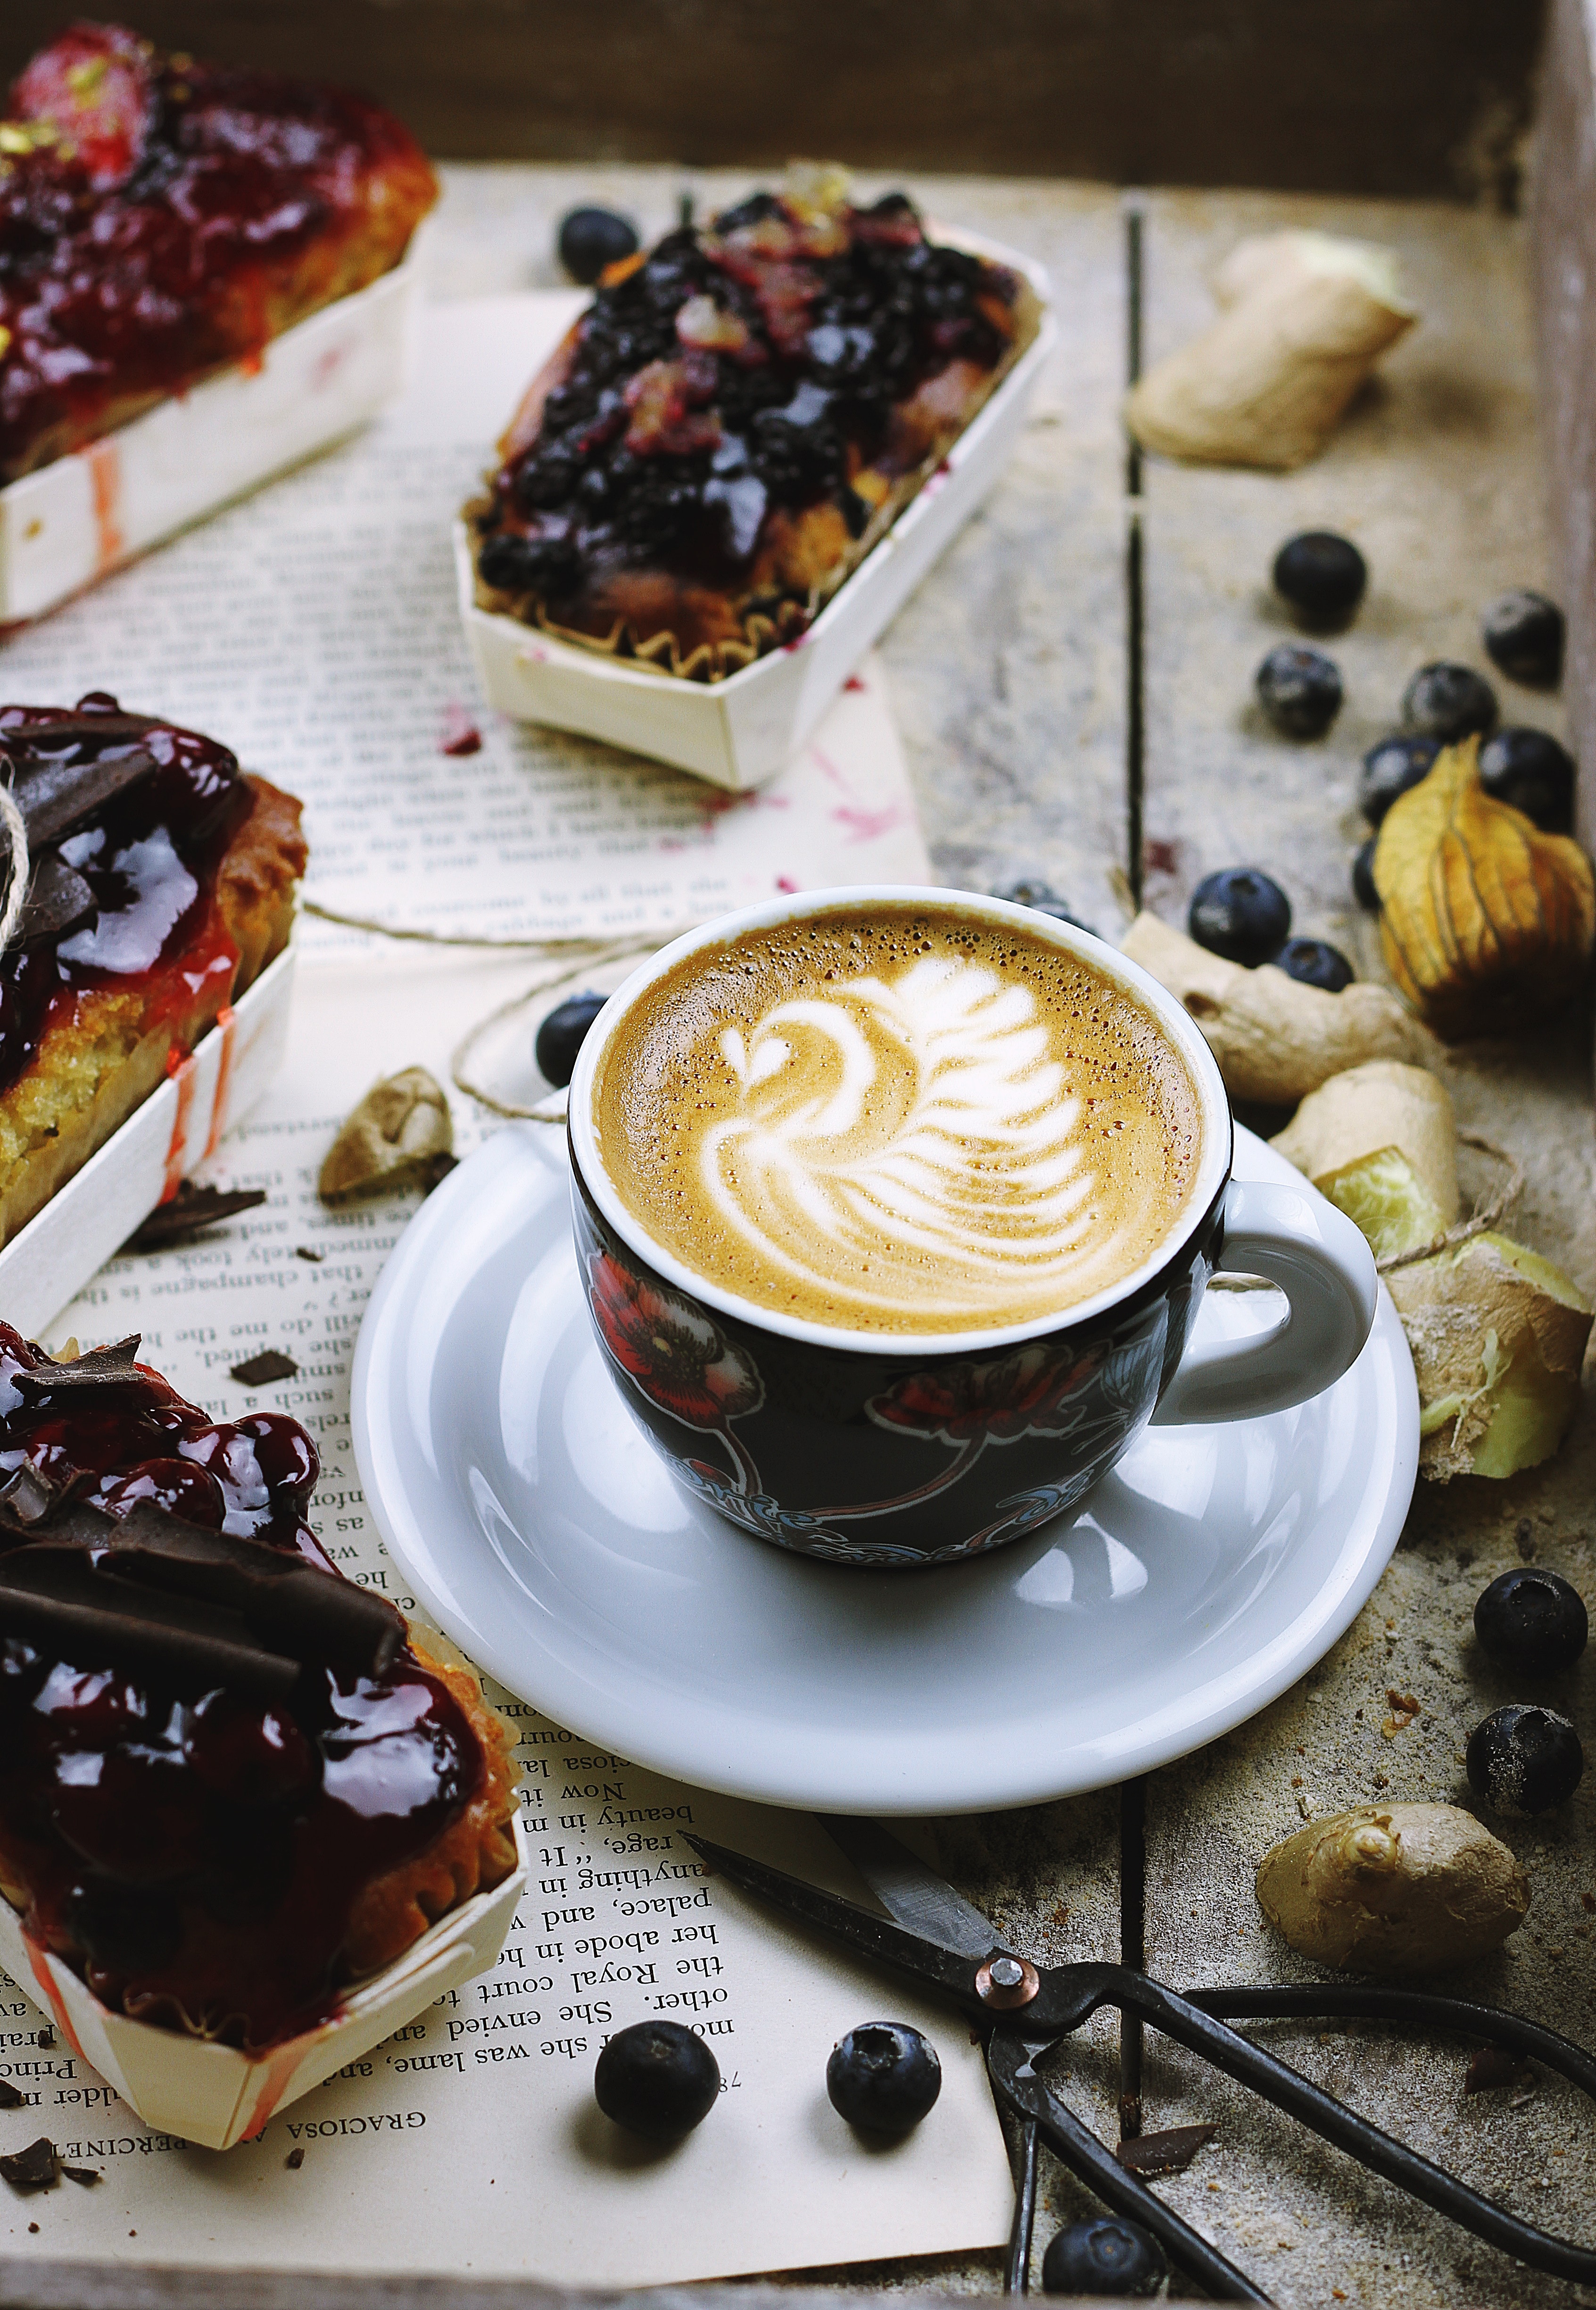
dessert, food, coffee, cup, coffee cup, espresso, flavor, tableware